Blitzkid

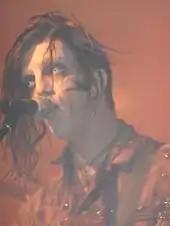
Argyle Goolsby performing with Blitzkid in Germany (2009)

Writing about the band's then-forthcoming retirement, Zachary Ehren of the "Huffington Post" remarked that "the legend of their music will continue to live on through their dedicated fanbase and the continuous terror they bring to mothers as their children listen to them across the globe." Another reviewer had a more modest assessment of the band's impact; while conceding Blitzkid had been "in the Horror Punk spotlight ... for quite some time", it was suggested that that particular spotlight does not shine particularly brightly due to the band's "underground tactics".